Santa Barbara High School

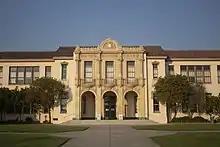
Santa Barbara High School: The oldest high school in Santa Barbara County.

In 1916, the Santa Barbara Board of Education, along with students and community leaders, launched a bond campaign to build a new expanded Santa Barbara High School, which was then located at the corner of Anapamu and De la Vina near downtown Santa Barbara. After a series of bond elections, construction started in 1922 to enlarge the school and move it to the Upper Eastside of Santa Barbara, where it is now located at 700 East Anapamu Street.